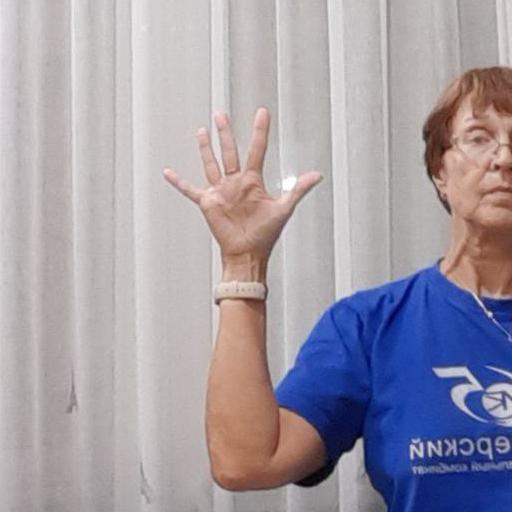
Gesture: palm